British Rail Class 24

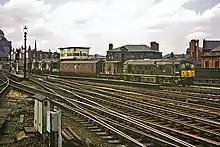
D5054 at Manchester Exchange with an engineering train, 1968.

Initial deliveries were for operation in the Crewe and Derby areas, but fifteen of the initial twenty were diverted for use on the Southern Region to cover for delays in the Kent Coast Electrification scheme. Here the heavy weight was not acceptable and the locomotives in question had to have their boilers removed before they were accepted. Later some locomotives had their boilers re-fitted and these examples could be found, often in tandem with a Class 33 to provide steam heating to the coaches, the 33s only having electric train heat (ETH).